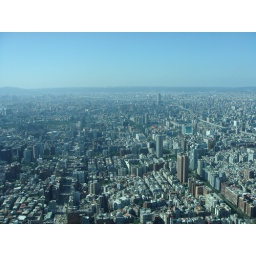
A view from the 89th floor at Taipei 101, the previous title holder for the tallest building in the world...